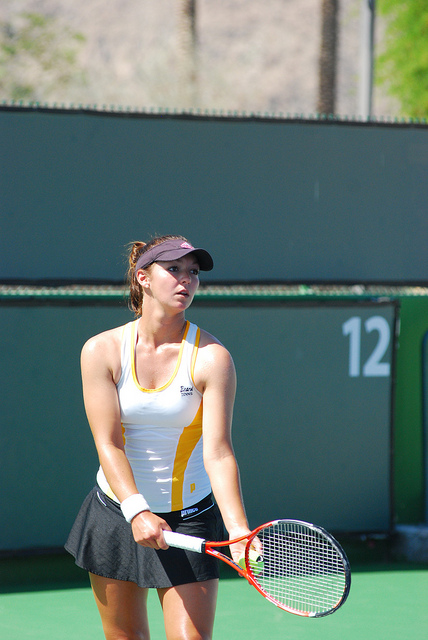
một người phụ nữ đang cầm vợt tennis và quả bóng ở trên sân